Balltown, Iowa

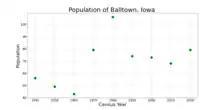
The population of Balltown, Iowa from US census data

As of the census of 2020, there were 79 people, 33 households, and 25 families residing in the city. The population density was 1,103.5 inhabitants per square mile (426.1/km). There were 33 housing units at an average density of 461.0 per square mile (178.0/km). The racial makeup of the city was 96.2% White, 1.3% Black or African American, 0.0% Native American, 0.0% Asian, 0.0% Pacific Islander, 0.0% from other races and 2.5% from two or more races. Hispanic or Latino persons of any race comprised 1.3% of the population.